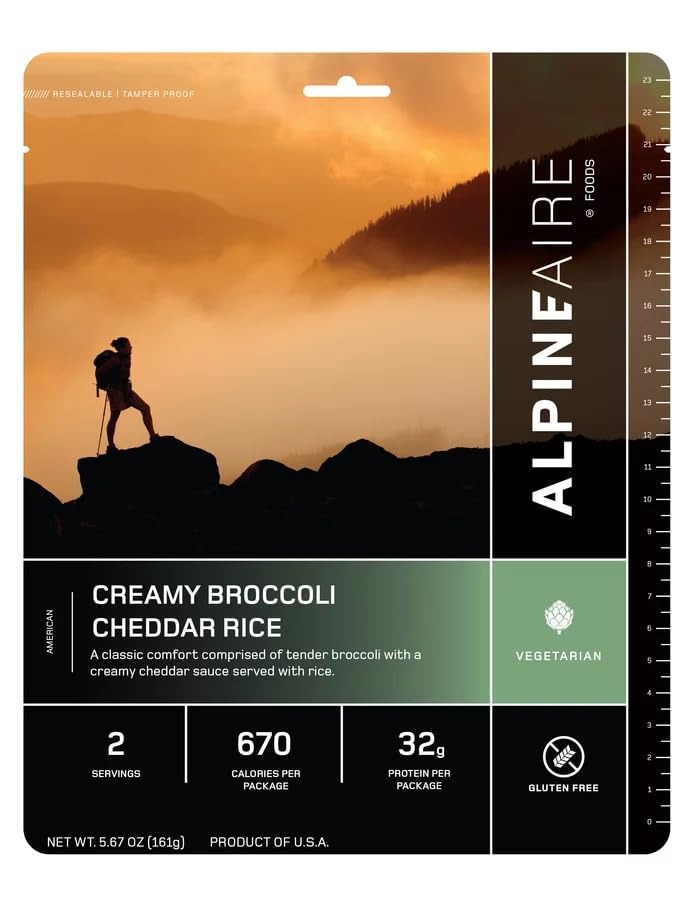
Item Name: AlpineAire Foods Creamy Broccoli Cheddar Rice 5.67 Oz Vegetarian, Gluten-Free Meal with 32g Protein and 670 Calories Perfect for Camping, Hiking and Emergency Preparedness 2 Servings Pack of 1
Bullet Point 1: DELICIOUS & NUTRITIOUS MEAL:- Creamy broccoli and tender rice in a rich cheddar sauce, perfect for satisfying your hunger with 670 calories and 32g of protein per package.
Bullet Point 2: DIRECTIONS:- Open pouch and remove oxygen absorber. Prepare in pouch or other suitable container. Add 11/2 cups (12 oz) boiling water to ingredients or fold/crease & fill pouch to "E-Z Fill Line" 7. Stir thoroughly then seal pouch or cover. Let stand 10-12 minutes; stir again & serve.
Bullet Point 3: INGREDIENTS:- Instant White Rice, Cheddar Cheese (Milk, Salt, Cultures, & Enzymes), and Disodium Phosphate. May Contain Sodium Silico Aluminate at <2%, Cheddar Cheese [Pasteurized Milk, Cheese Cultures, Salt, Enzymes & Annatto (coloring]]. Broccoli Florets, Parmesan Cheese (Partially Skim Milk, Culture, Salt, Enzymes) and Disodium Phosphate, Carrot, Sweet Whey, Potatoes, Potato Starch, Natural Butter Flavor, Sea Salt, Spinach, Thyme. Contains: Milk.
Bullet Point 4: VEGETARIAN & GLUTEN-FREE:- A wholesome, gluten-free, and vegetarian option that is suitable for various dietary preferences and restrictions.
Bullet Point 5: CONVENIENT & EASY TO PREPARE:- Just add boiling water to the pouch, stir, and enjoy a warm meal in 10-12 minutes—no cooking equipment needed.
Bullet Point 6: PERFECT FOR OUTDOOR ADVENTURES & EMERGENCY KITS:- Ideal for hiking, camping, or emergency preparedness—lightweight and easy to pack for any situation.
Bullet Point 7: LONG SHELF LIFE:- With a shelf life of 5 years when stored properly, this product is perfect not only for planned camping trips but also as part of an emergency preparedness kit.
Bullet Point 8: MADE IN THE USA:- Proudly produced with high-quality ingredients to deliver a delicious, wholesome meal every time.
Bullet Point 9: ALPINEAIRE FOODS:- Dedicated to making only the highest quality product, we have put our passion into making great food. Since 1979 AlpineAire Foods has simply used the finest ingredients that come together to create fuel for your next adventure. We have crafted fresh tasting meals that can be prepared in minutes and enable you to recharge your body and your spirit.
Product Description: <p><strong>AlpineAire Foods Creamy Broccoli Cheddar Rice 5.67 Oz Vegetarian, Gluten-Free Meal with 32g Protein and 670 Calories Perfect for Camping, Hiking and Emergency Preparedness 2 Servings Pack of 1-</strong></p> <p>AlpineAire Foods Creamy Broccoli Cheddar Rice is the ultimate combination of comfort food and convenience, designed for outdoor enthusiasts and emergency preparedness alike. This satisfying meal features a delicious blend of tender broccoli, fluffy rice, and a rich, creamy cheddar sauce that delivers the perfect balance of flavor and nutrition.</p> <p>With 670 calories and an impressive 32g of protein per package, this vegetarian and gluten-free meal is crafted to keep you energized and fueled for your adventures. Whether you're hiking rugged trails, camping under the stars, or preparing for unforeseen emergencies, this meal offers the nourishment you need without compromising on taste.</p> <p>Conveniently packaged in a lightweight, resealable, and tamper-proof pouch, AlpineAire&rsquo;s Creamy Broccoli Cheddar Rice is easy to store and carry. Preparation is a breeze&mdash;just add boiling water directly into the pouch, stir, and in minutes, you&rsquo;ll have a warm, hearty meal ready to enjoy.</p> <p>Proudly made in the USA, AlpineAire Foods prioritizes high-quality ingredients and a long shelf life, making this meal an excellent addition to your pantry, survival kit, or outdoor gear. Trust in AlpineAire for reliable, delicious meals that meet your dietary needs while enhancing your outdoor or emergency experience.</p>
Value: 1.0
Unit: Count

Price: 11.95